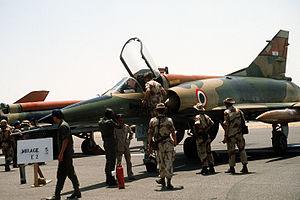
Le Dassault Mirage 5 est un avion militaire construit par le constructeur aéronautique français Dassault Aviation. Apparu en 1967 en tant que dérivé du Mirage III destiné à l'attaque au sol par temps clair, le Mirage 5 a rapidement évolué en avion multirôle capable également de missions de reconnaissance ou de chasse/interception, suivant les versions. Les avions de la famille du Mirage 5 ont été construits à 530 exemplaires mis en service par 11 pays différents, dont certains l'utilisent toujours en 2019.